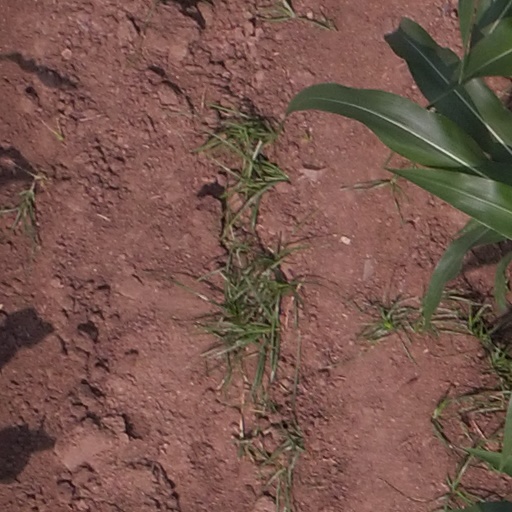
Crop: maize; corn